Archaeopteryx

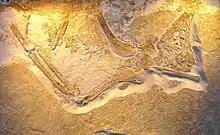
Daiting Specimen, the holotype of "A. albersdoerferi"

An eighth, fragmentary specimen was discovered in 1990 in the younger Mörnsheim Formation at Daiting, Suevia. Therefore, it is known as the Daiting Specimen, and had been known since 1996 only from a cast, briefly shown at the Naturkundemuseum in Bamberg. The original was purchased by palaeontologist Raimund Albertsdörfer in 2009. It was on display for the first time with six other original fossils of "Archaeopteryx" at the Munich Mineral Show in October 2009. The Daiting Specimen was subsequently named "Archaeopteryx albersdoerferi" by Kundrat et al. (2018). After a lengthy period in a closed private collection, it was moved to the Museum of Evolution at Knuthenborg Safaripark (Denmark) in 2022, where it has since been on display and also been made available for researchers.